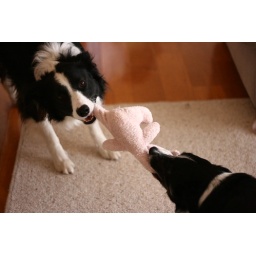
the puppies play in my new house